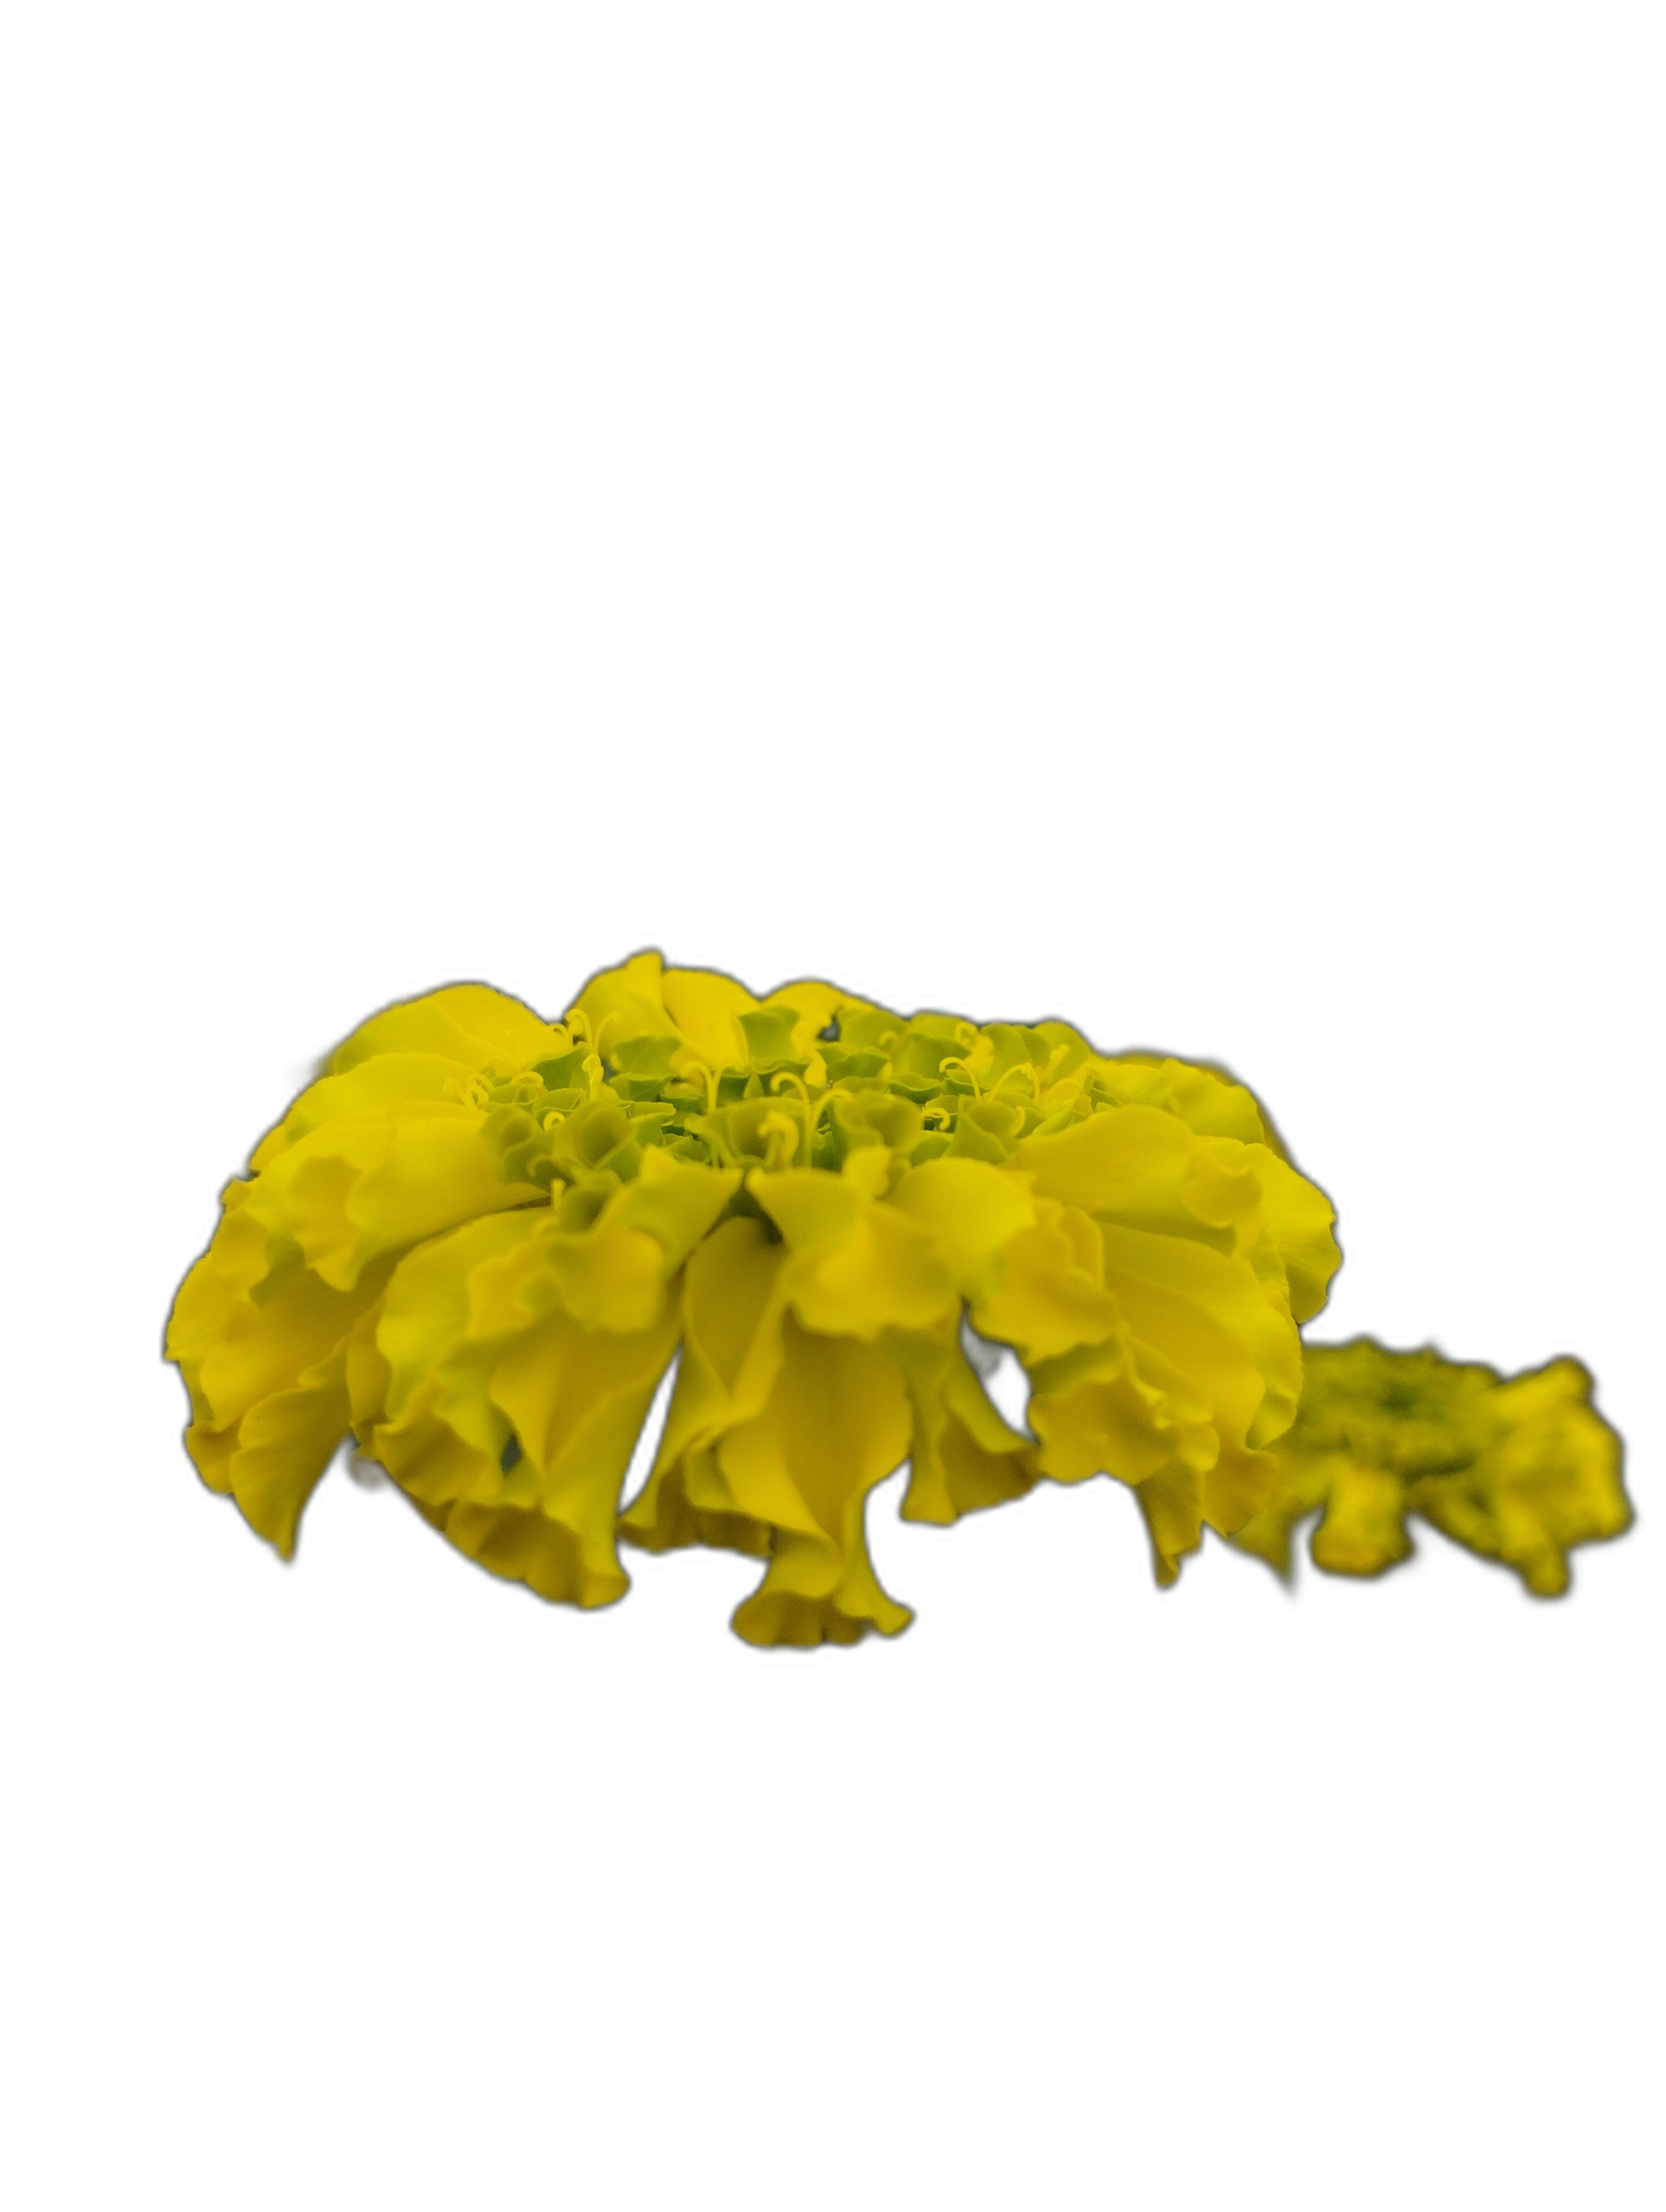
Label: Marigold